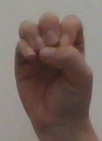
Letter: ha